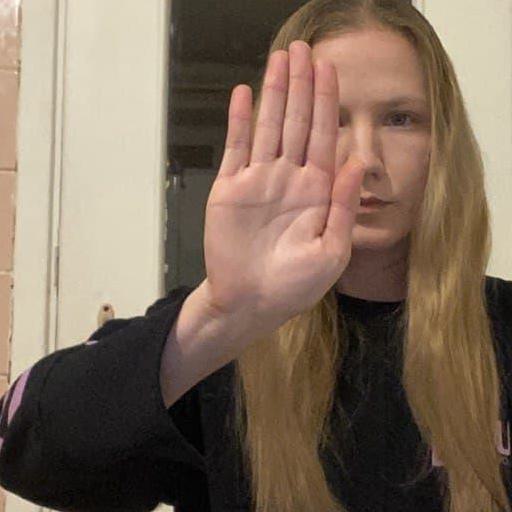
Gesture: stop